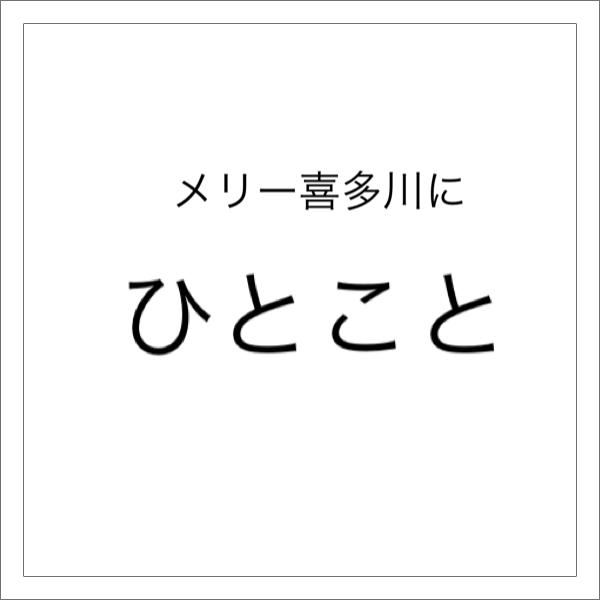
回答: ジャニーズの本当の老害